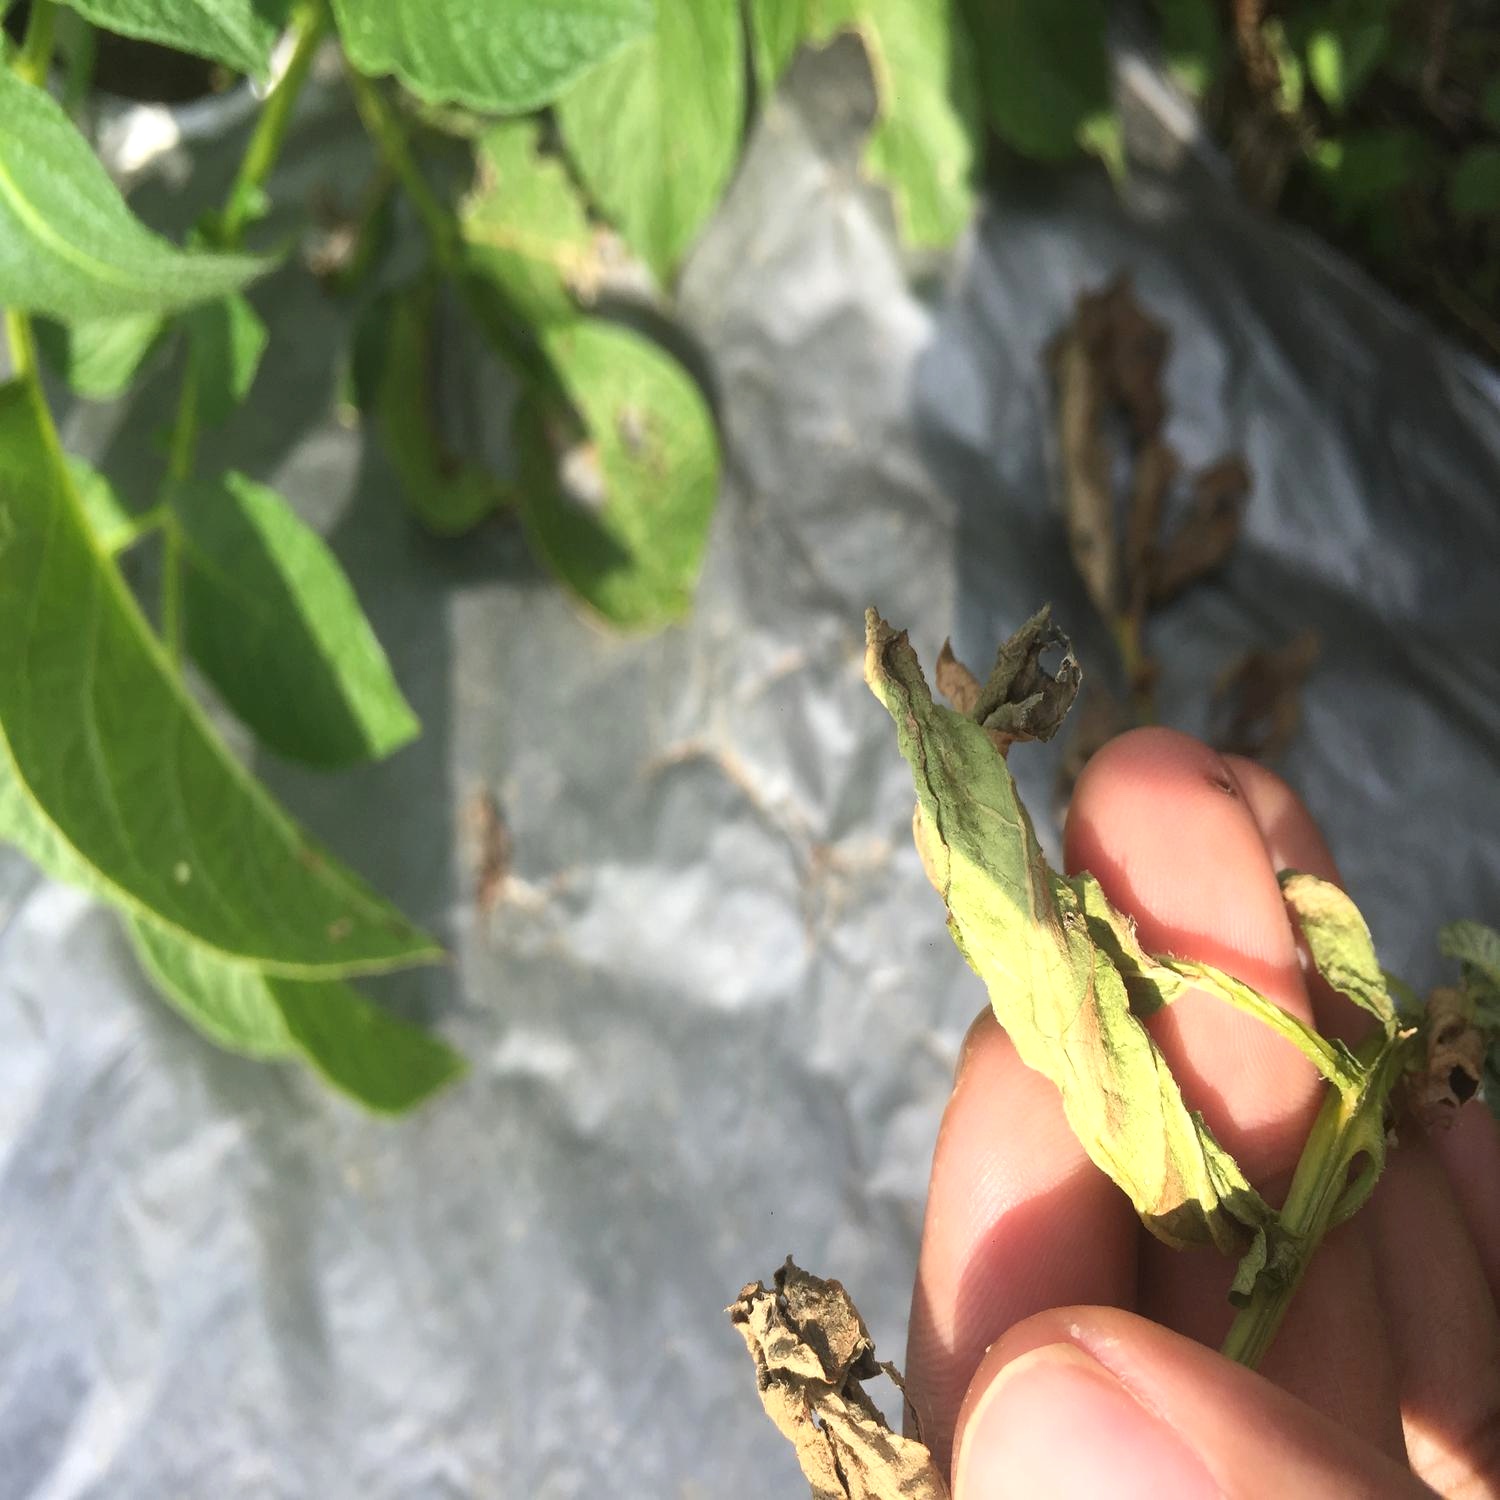
Etiqueta: Pudricion_Parda